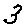
Label: 3